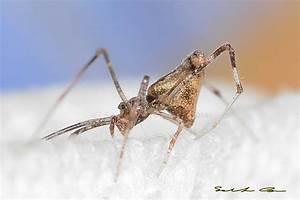
spider